Drug Policy Alliance

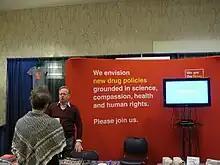
DPA booth at a 2012 conference

DPA believes that the War on drugs in America has failed. They present the argument that the United States has spent billions of dollars on making the country drug-free, but many illicit drugs, such as heroin, cocaine, methamphetamine and many others, are more potent and prevalent than ever before.